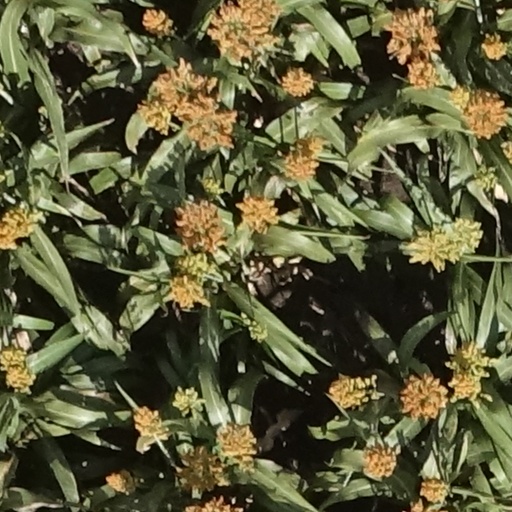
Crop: sorghum